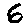
Label: 6